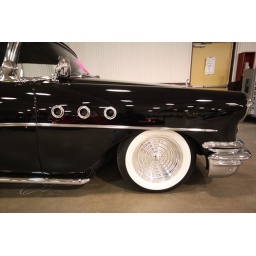
car show in rochester, n.y. by the street machines.